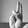
ASL letter: U